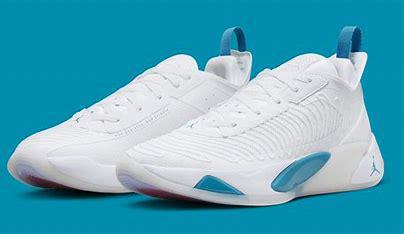
Brand: Jordan
Model: Luka 1